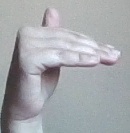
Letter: khaa